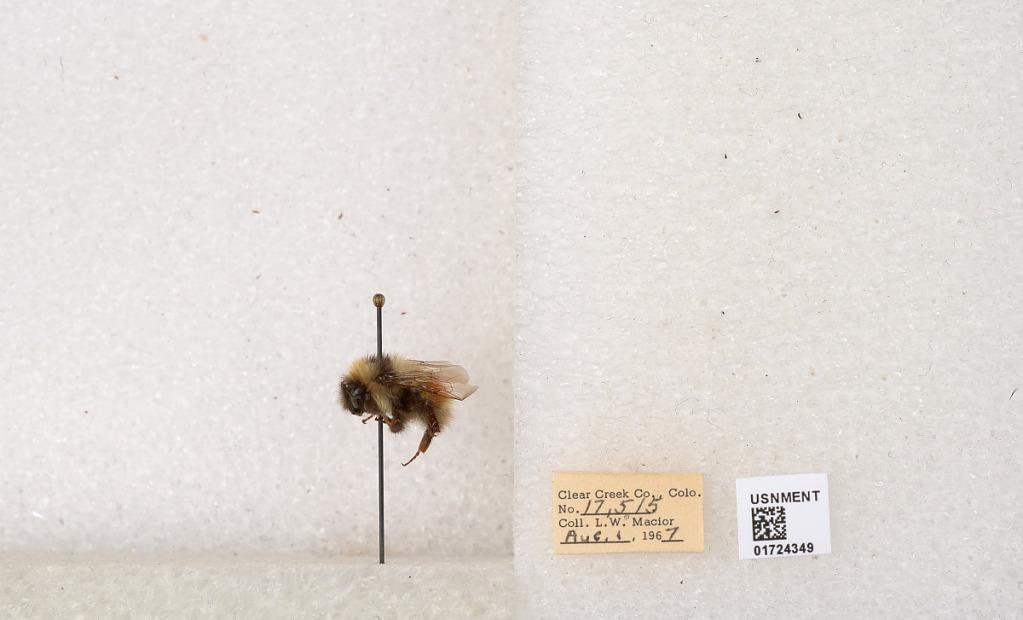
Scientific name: Bombus (Pyrobombus) sylvicola Kirby
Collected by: L. Macior
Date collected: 1967-8-1
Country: United States
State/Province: Colorado
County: Clear Creek
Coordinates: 39.6891, -105.644